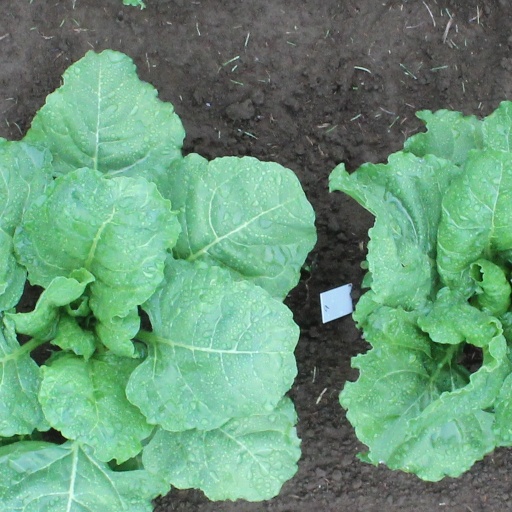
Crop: sugar beet